Edward Gibbon

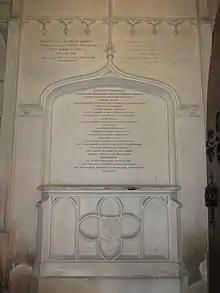
Gibbon's memorial tablet on the Sheffield Mausoleum in St Andrew & St Mary The Virgin's church in Fletching, East Sussex

He also met the one romance in his life: the daughter of the pastor of Crassy, a young woman named Suzanne Curchod, who was later to become the wife of Louis XVI's finance minister Jacques Necker, and the mother of Madame de Staël. The two developed a warm affinity; Gibbon proceeded to propose marriage, but ultimately this was out of the question, blocked both by his father's staunch disapproval and Curchod's equally staunch reluctance to leave Switzerland. Gibbon returned to England in August 1758 to face his father. No refusal of the elder's wishes could be allowed. Gibbon put it this way: "I sighed as a lover, I obeyed as a son." He proceeded to cut off all contact with Curchod, even as she vowed to wait for him. Their final emotional break apparently came at Ferney, France, in early 1764, though they did see each other at least one more time a year later.